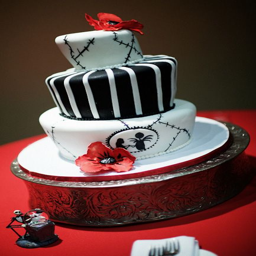
the absolute wedding cake i 've ever seen !